North Charleston Fire Museum

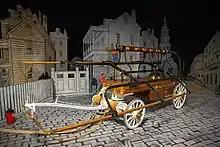
Old apparatus on display at the museum

Established in 2007 by the city of North Charleston, the museum is a popular rainy day activity for tourists.